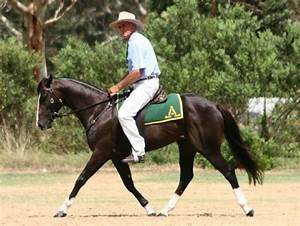
Label: cavallo